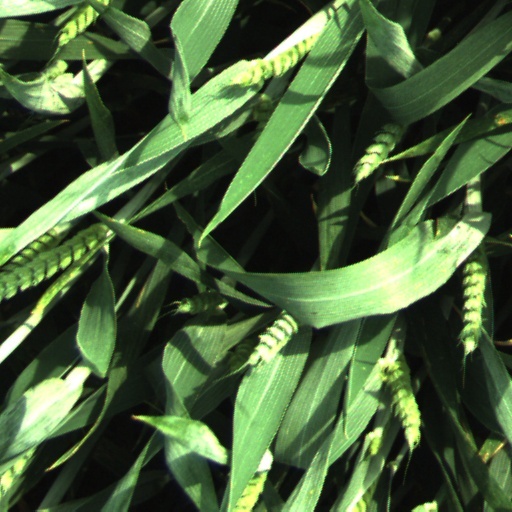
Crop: wheat